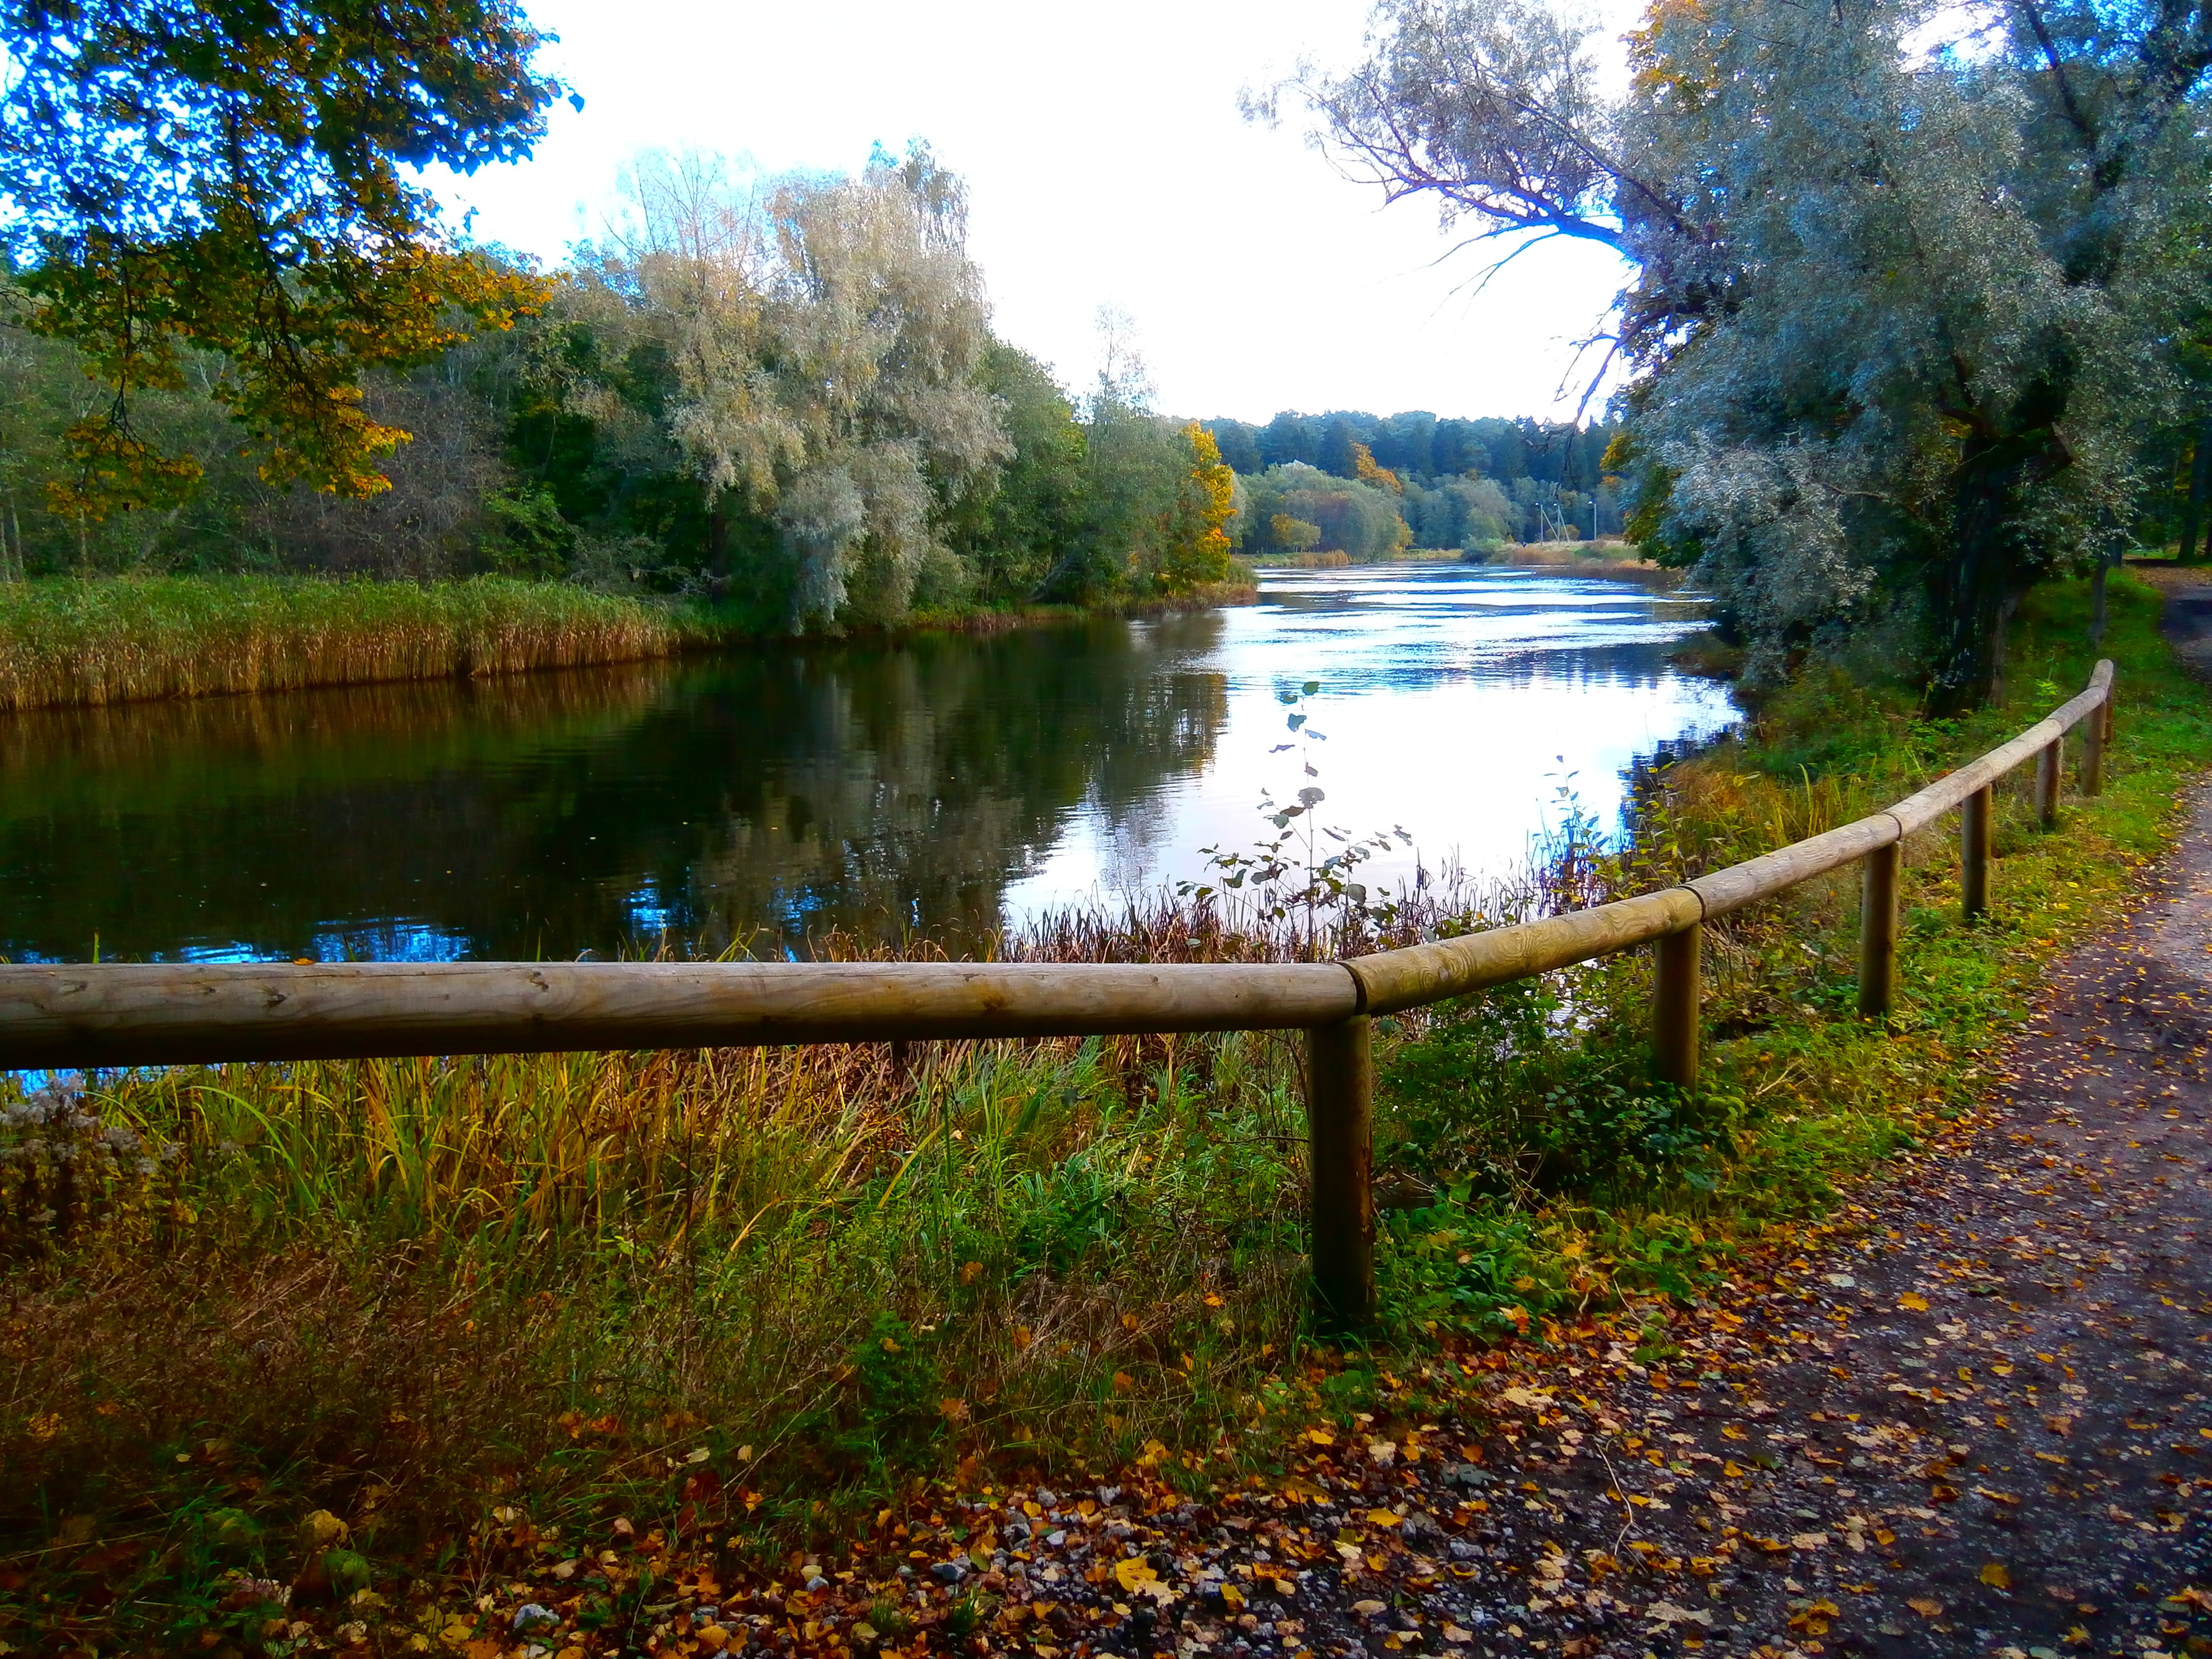
landscape, tree, water, nature, outdoor, wilderness, leaf, lake, view, river, land, pond, wild, environment, stream, reflection, scenic, natural, autumn, park, scenery, reservoir, garden, season, waterway, body of water, wetland, estonia, woodland, tallinn, estland, rural area, pirita